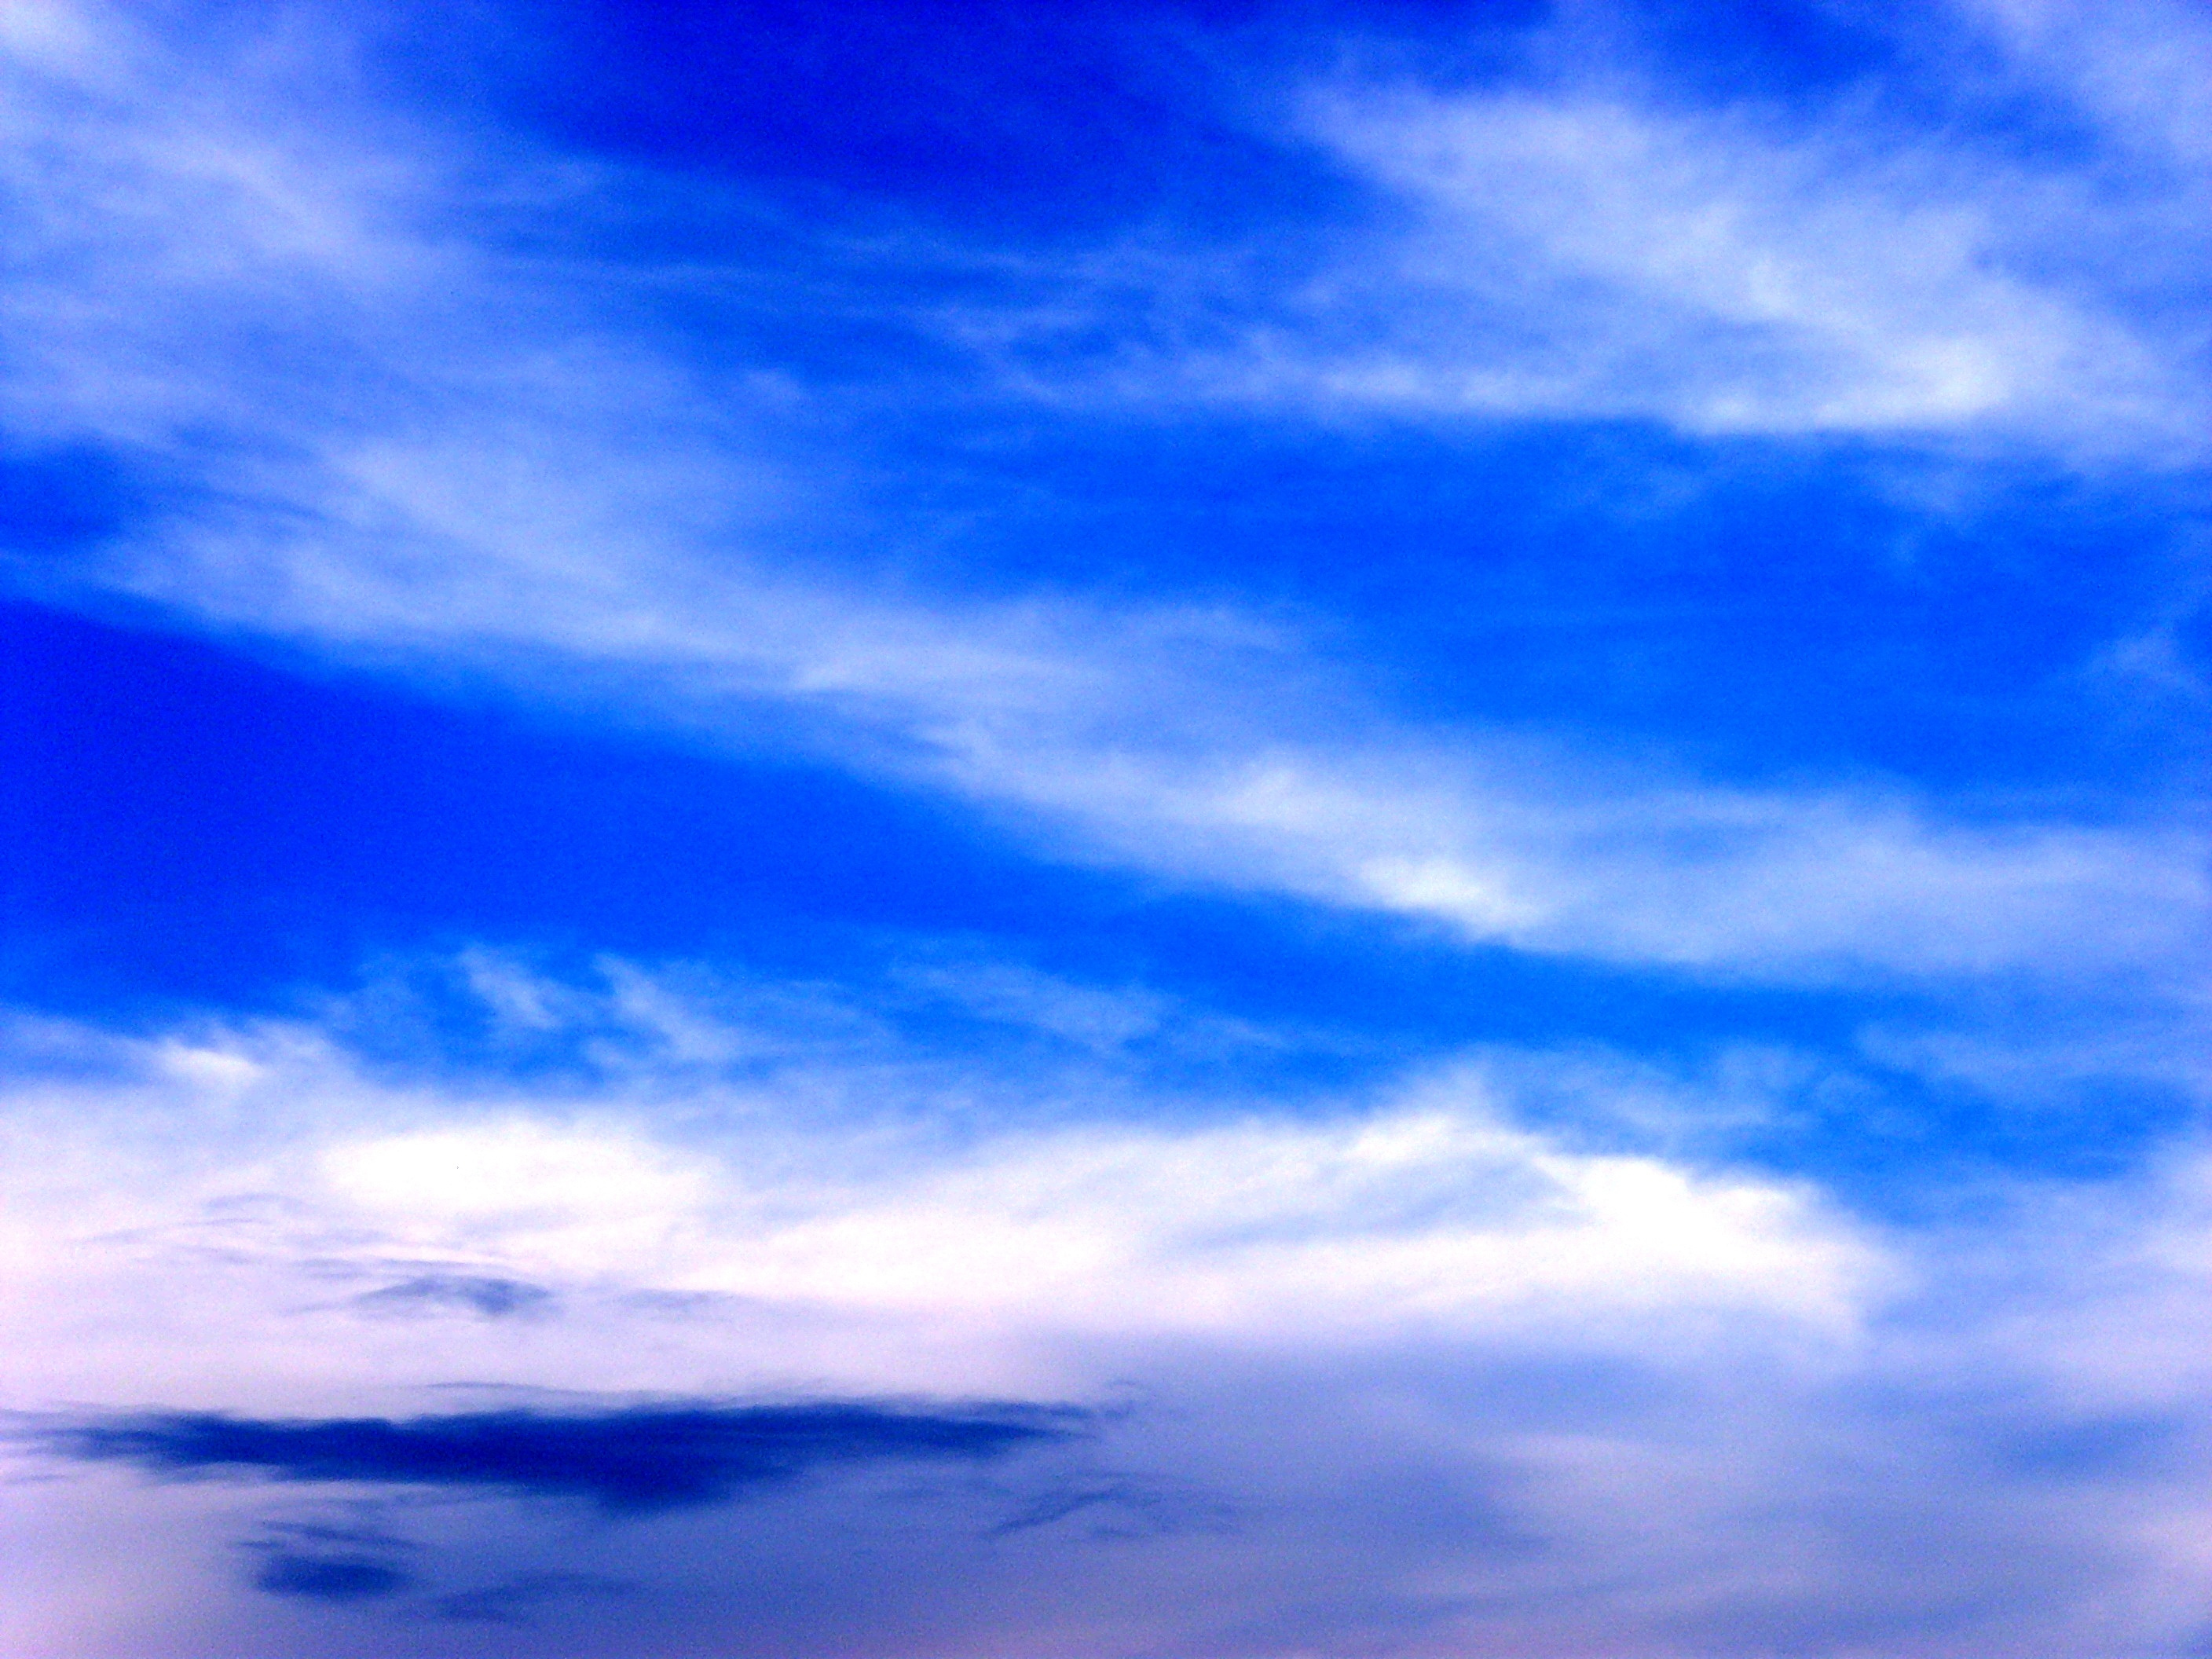
horizon, light, cloud, sky, sunlight, dawn, atmosphere, dusk, daytime, evening, cumulus, blue, day, pure, afterglow, white cloud, meteorological phenomenon, red sky at morning